The Looking Glass Wars

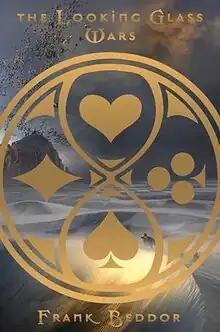

The Looking Glass Wars is a series of three novels by Frank Beddor, heavily inspired by Lewis Carroll's 1865 novel "Alice's Adventures in Wonderland" and its 1871 sequel "Through the Looking-Glass". The premise is that the two books written by Lewis Carroll are a distortion of the "true story".